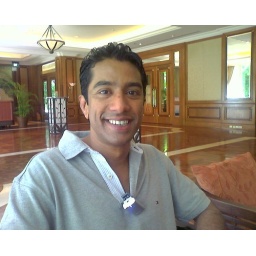
He runs a micro-finance institution in India, offering cattle and goat insurance to the rural poor.